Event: Typhoon Ruby
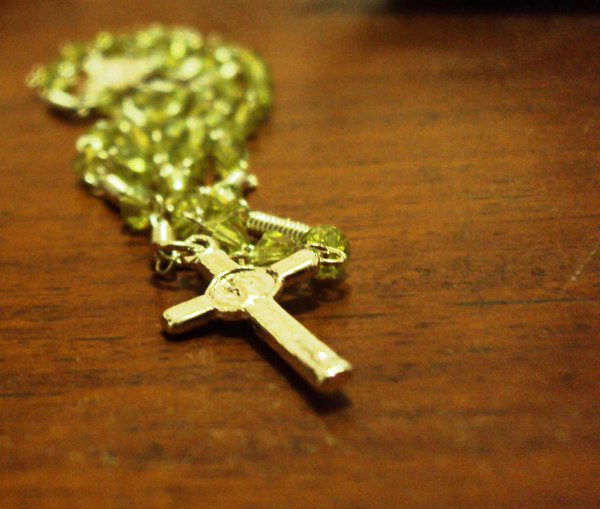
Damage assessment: no_damage